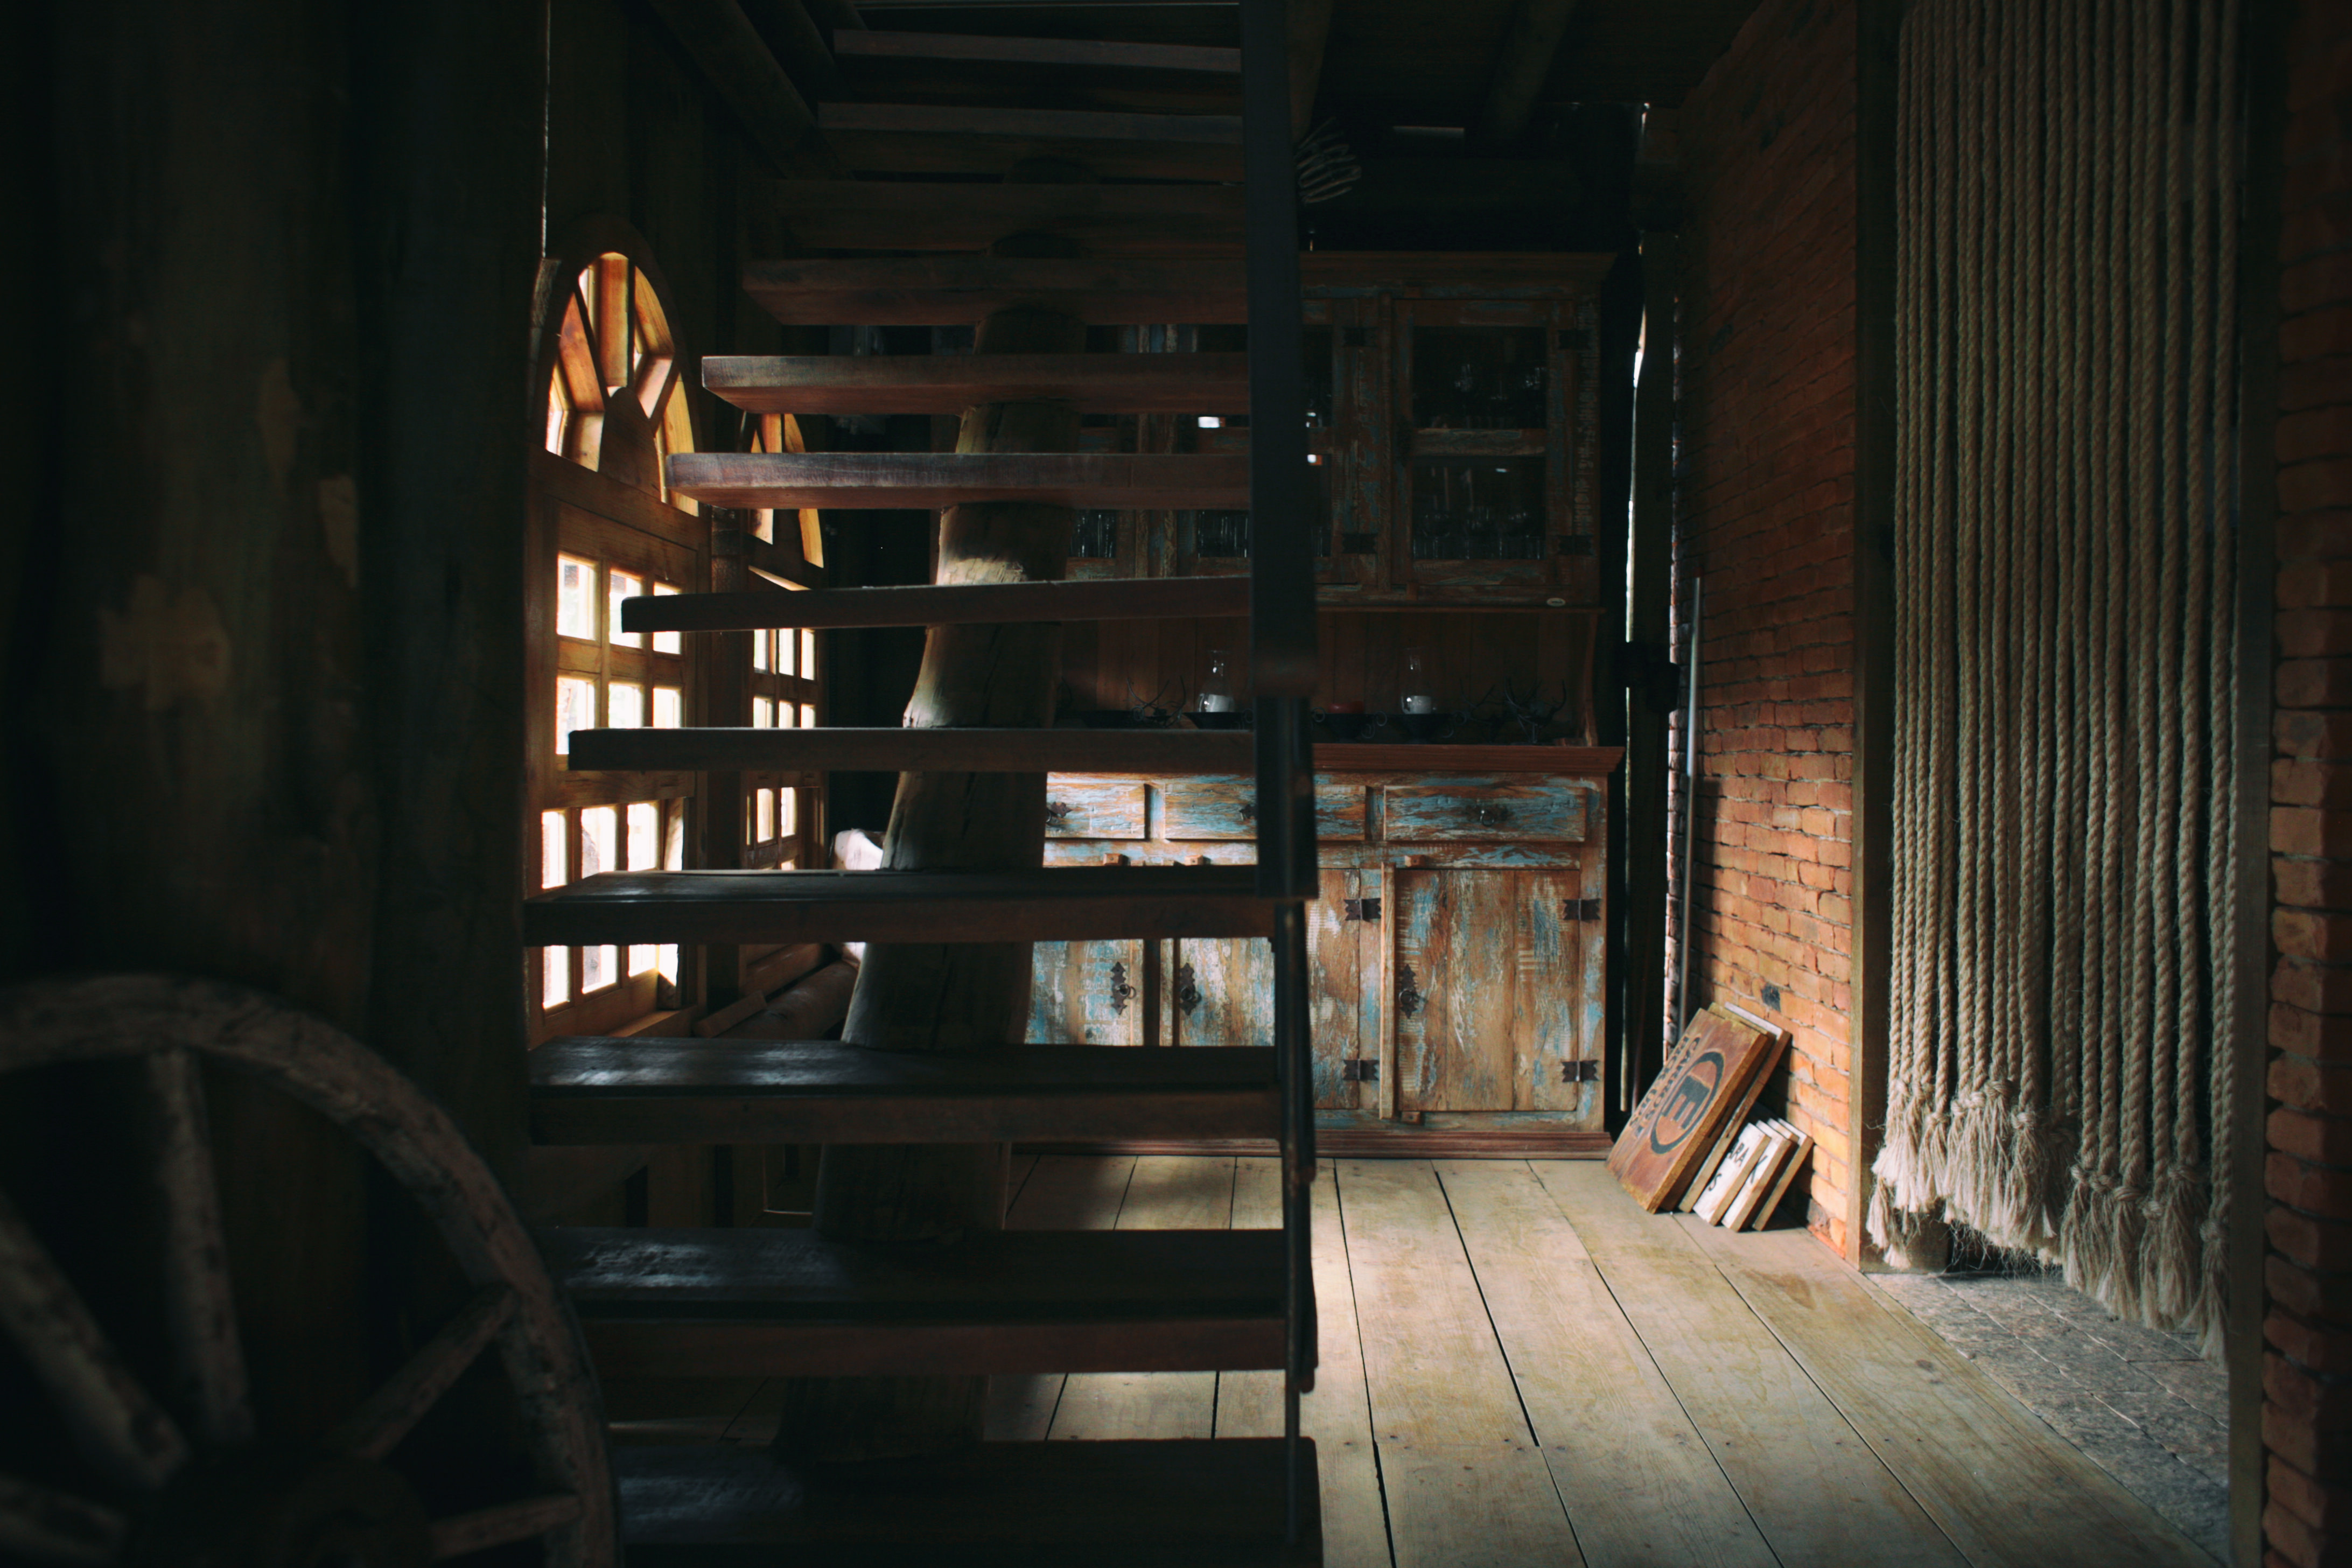
light, architecture, wood, night, house, rustic, darkness, lighting, interior design, indoors, stairs, tourist attraction, screenshot